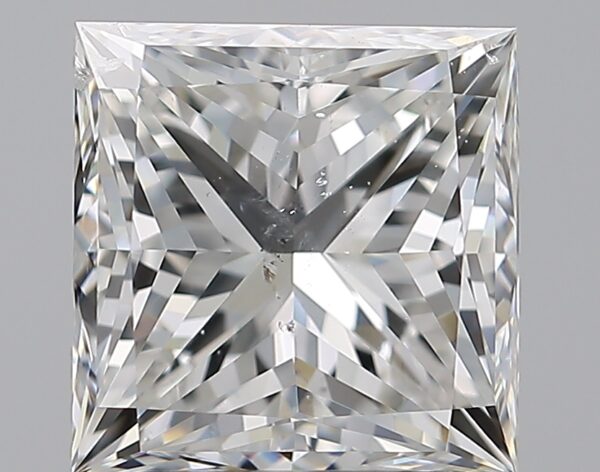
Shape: princess
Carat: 2.5
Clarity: SI2
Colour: G
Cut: VG
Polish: EX
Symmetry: EX
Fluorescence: N
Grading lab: GIA
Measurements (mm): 7.26 x 7.16 x 5.42